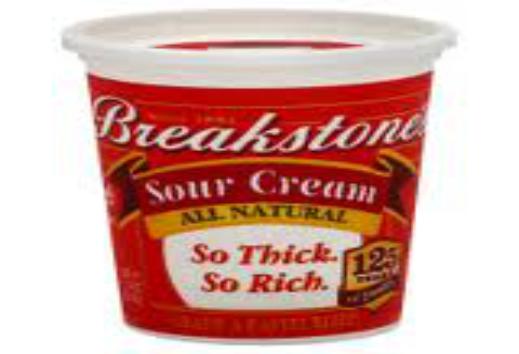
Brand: Breakstone's
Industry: Food